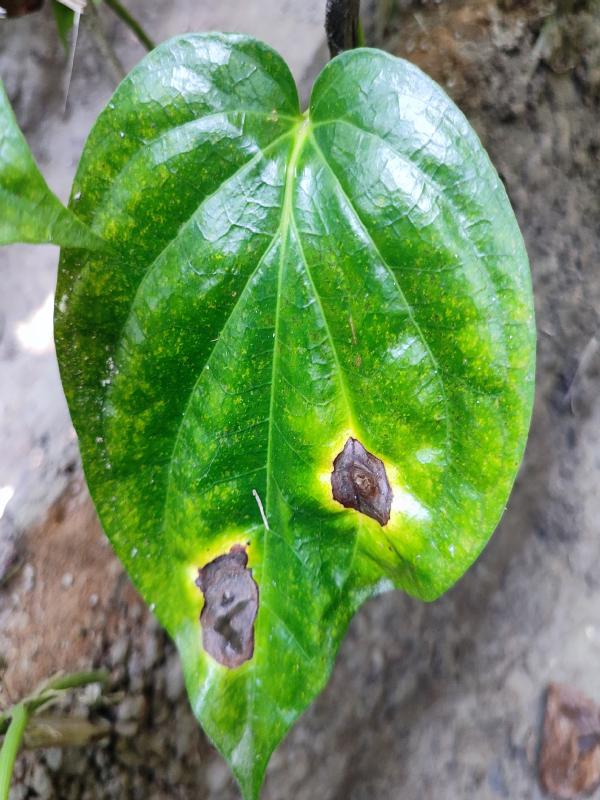
Label: Bacterial_Leaf_Disease